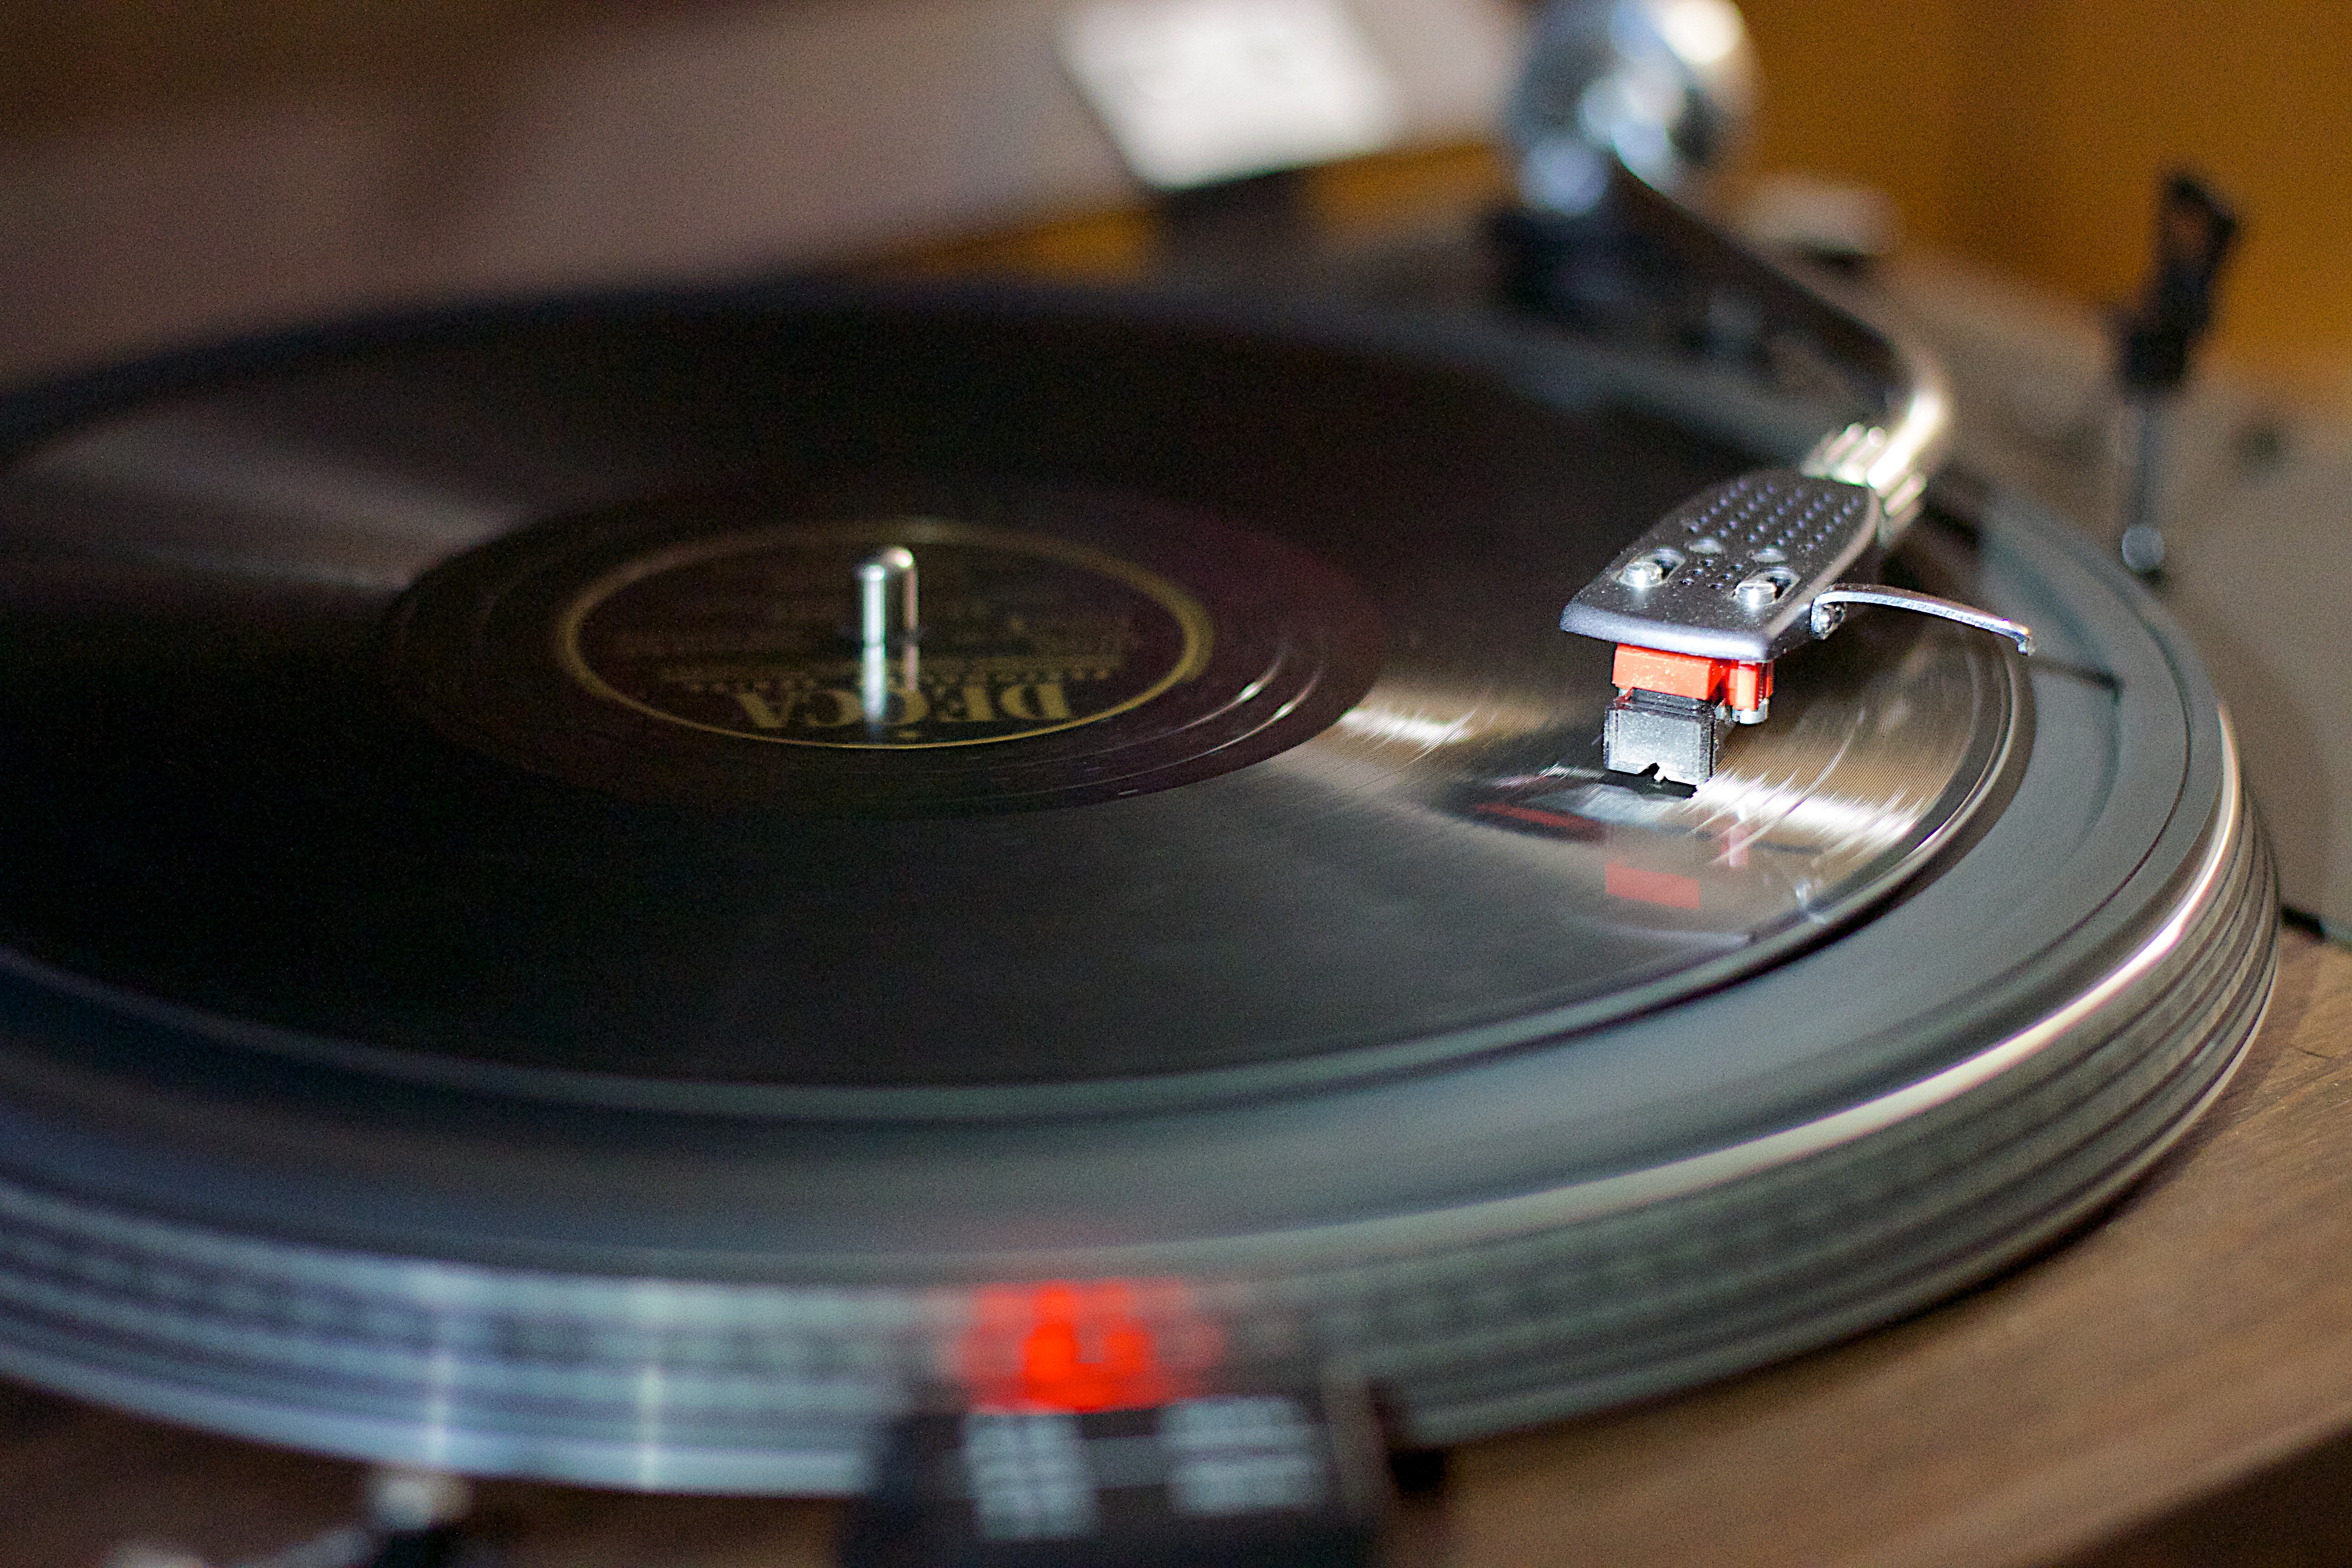
wheel, circle, gramophone record, compact disc, data storage device